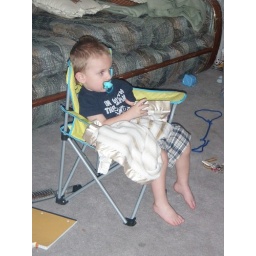
sitting in his spongebob chair and watching...Barney of course